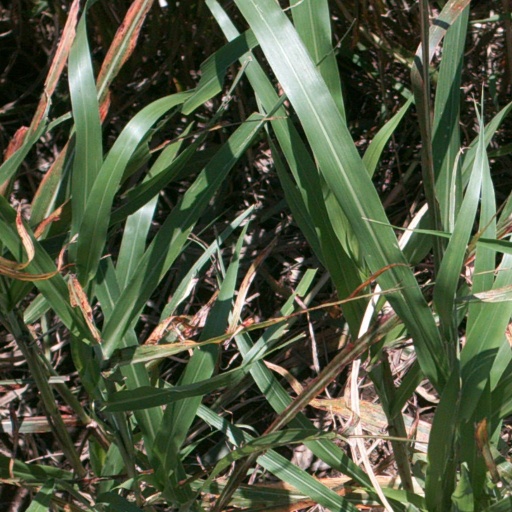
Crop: sorghum